Rockwell-MBB X-31

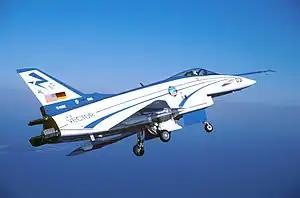
The X-31 aircraft returns from a test flight for VECTOR.

The Rockwell-Messerschmitt-Bölkow-Blohm X-31 is an experimental jet aircraft designed to test fighter thrust vectoring technology. It was designed and built by Rockwell and Messerschmitt-Bölkow-Blohm (MBB), as part of a joint United States and German "Enhanced Fighter Maneuverability" program to provide additional control authority in pitch and yaw, for significantly more maneuverability than most conventional fighters. An advanced flight control system provided controlled flight at high angles of attack where conventional aircraft would stall or lose control. Two aircraft were built, of which one has survived.